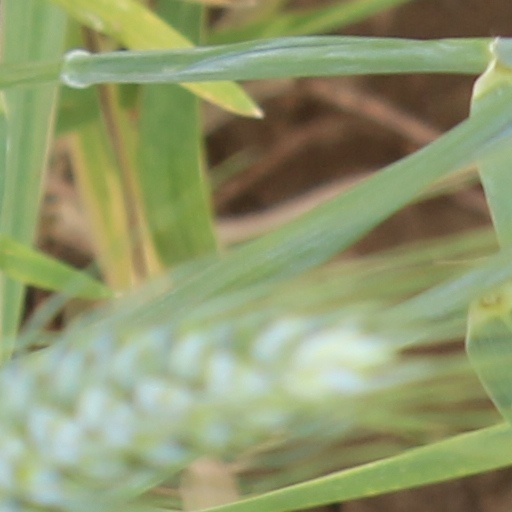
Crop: wheat